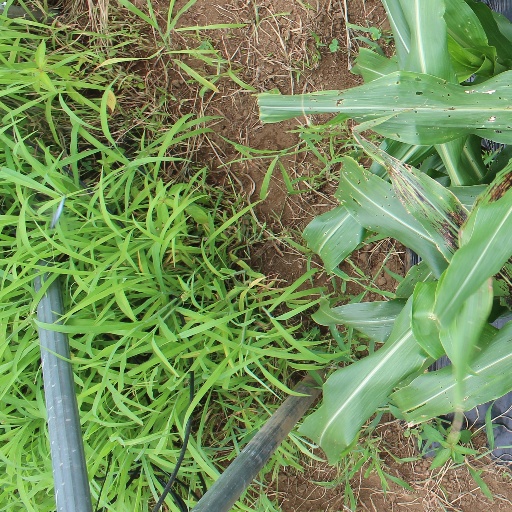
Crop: sorghum